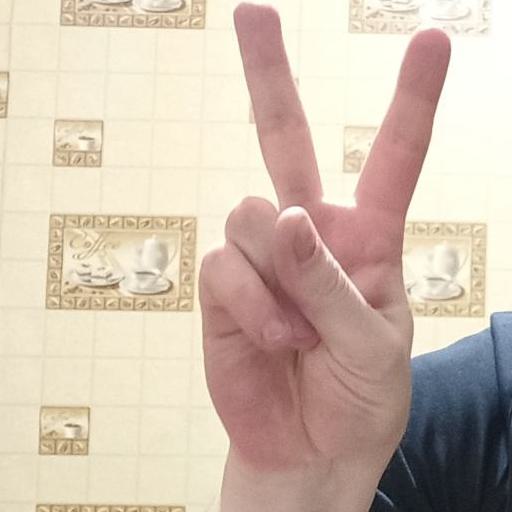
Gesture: peace